Sunny 16 rule

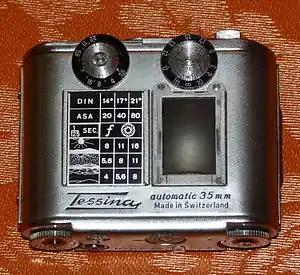
Tessina with exposure guide plate from the 1960s. At that time, DIN 21 was equivalent to ASA 80. After 1983, DIN 21 was ASA 100. On this guide plate, DIN 21 uses f/16 and 1/125, consistent with Sunny 16.

In photography, the sunny 16 rule (also known as the sunny rule) is a method of estimating correct daylight exposures without a light meter. Apart from the advantage of independence from a light meter, the sunny 16 rule can also aid in achieving correct exposure of difficult subjects. As the rule is based on incident light, rather than reflected light as with most camera light meters, very bright or very dark subjects are compensated for. The rule serves as a mnemonic for the camera settings obtained on a sunny day using the exposure value (EV) system.